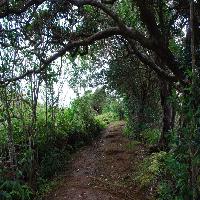
Weather: cloudy or overcast